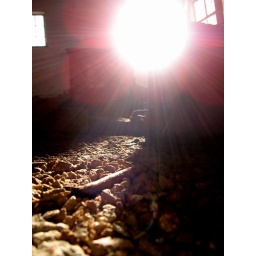
The sun was shining in the window of the abandoned house at the perfect angle for this shot.